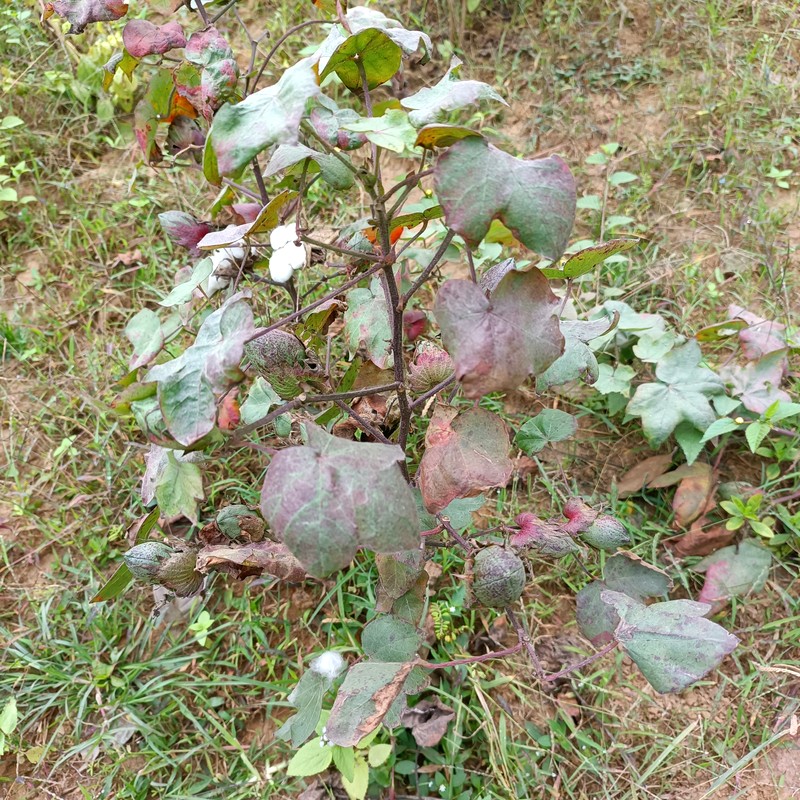
Label: Leaf Redding